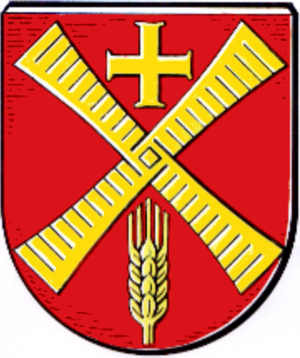
Wippingen est une municipalité allemande du land de Basse-Saxe et l'arrondissement du Pays de l'Ems. En 2014, elle comptait 923 hab.